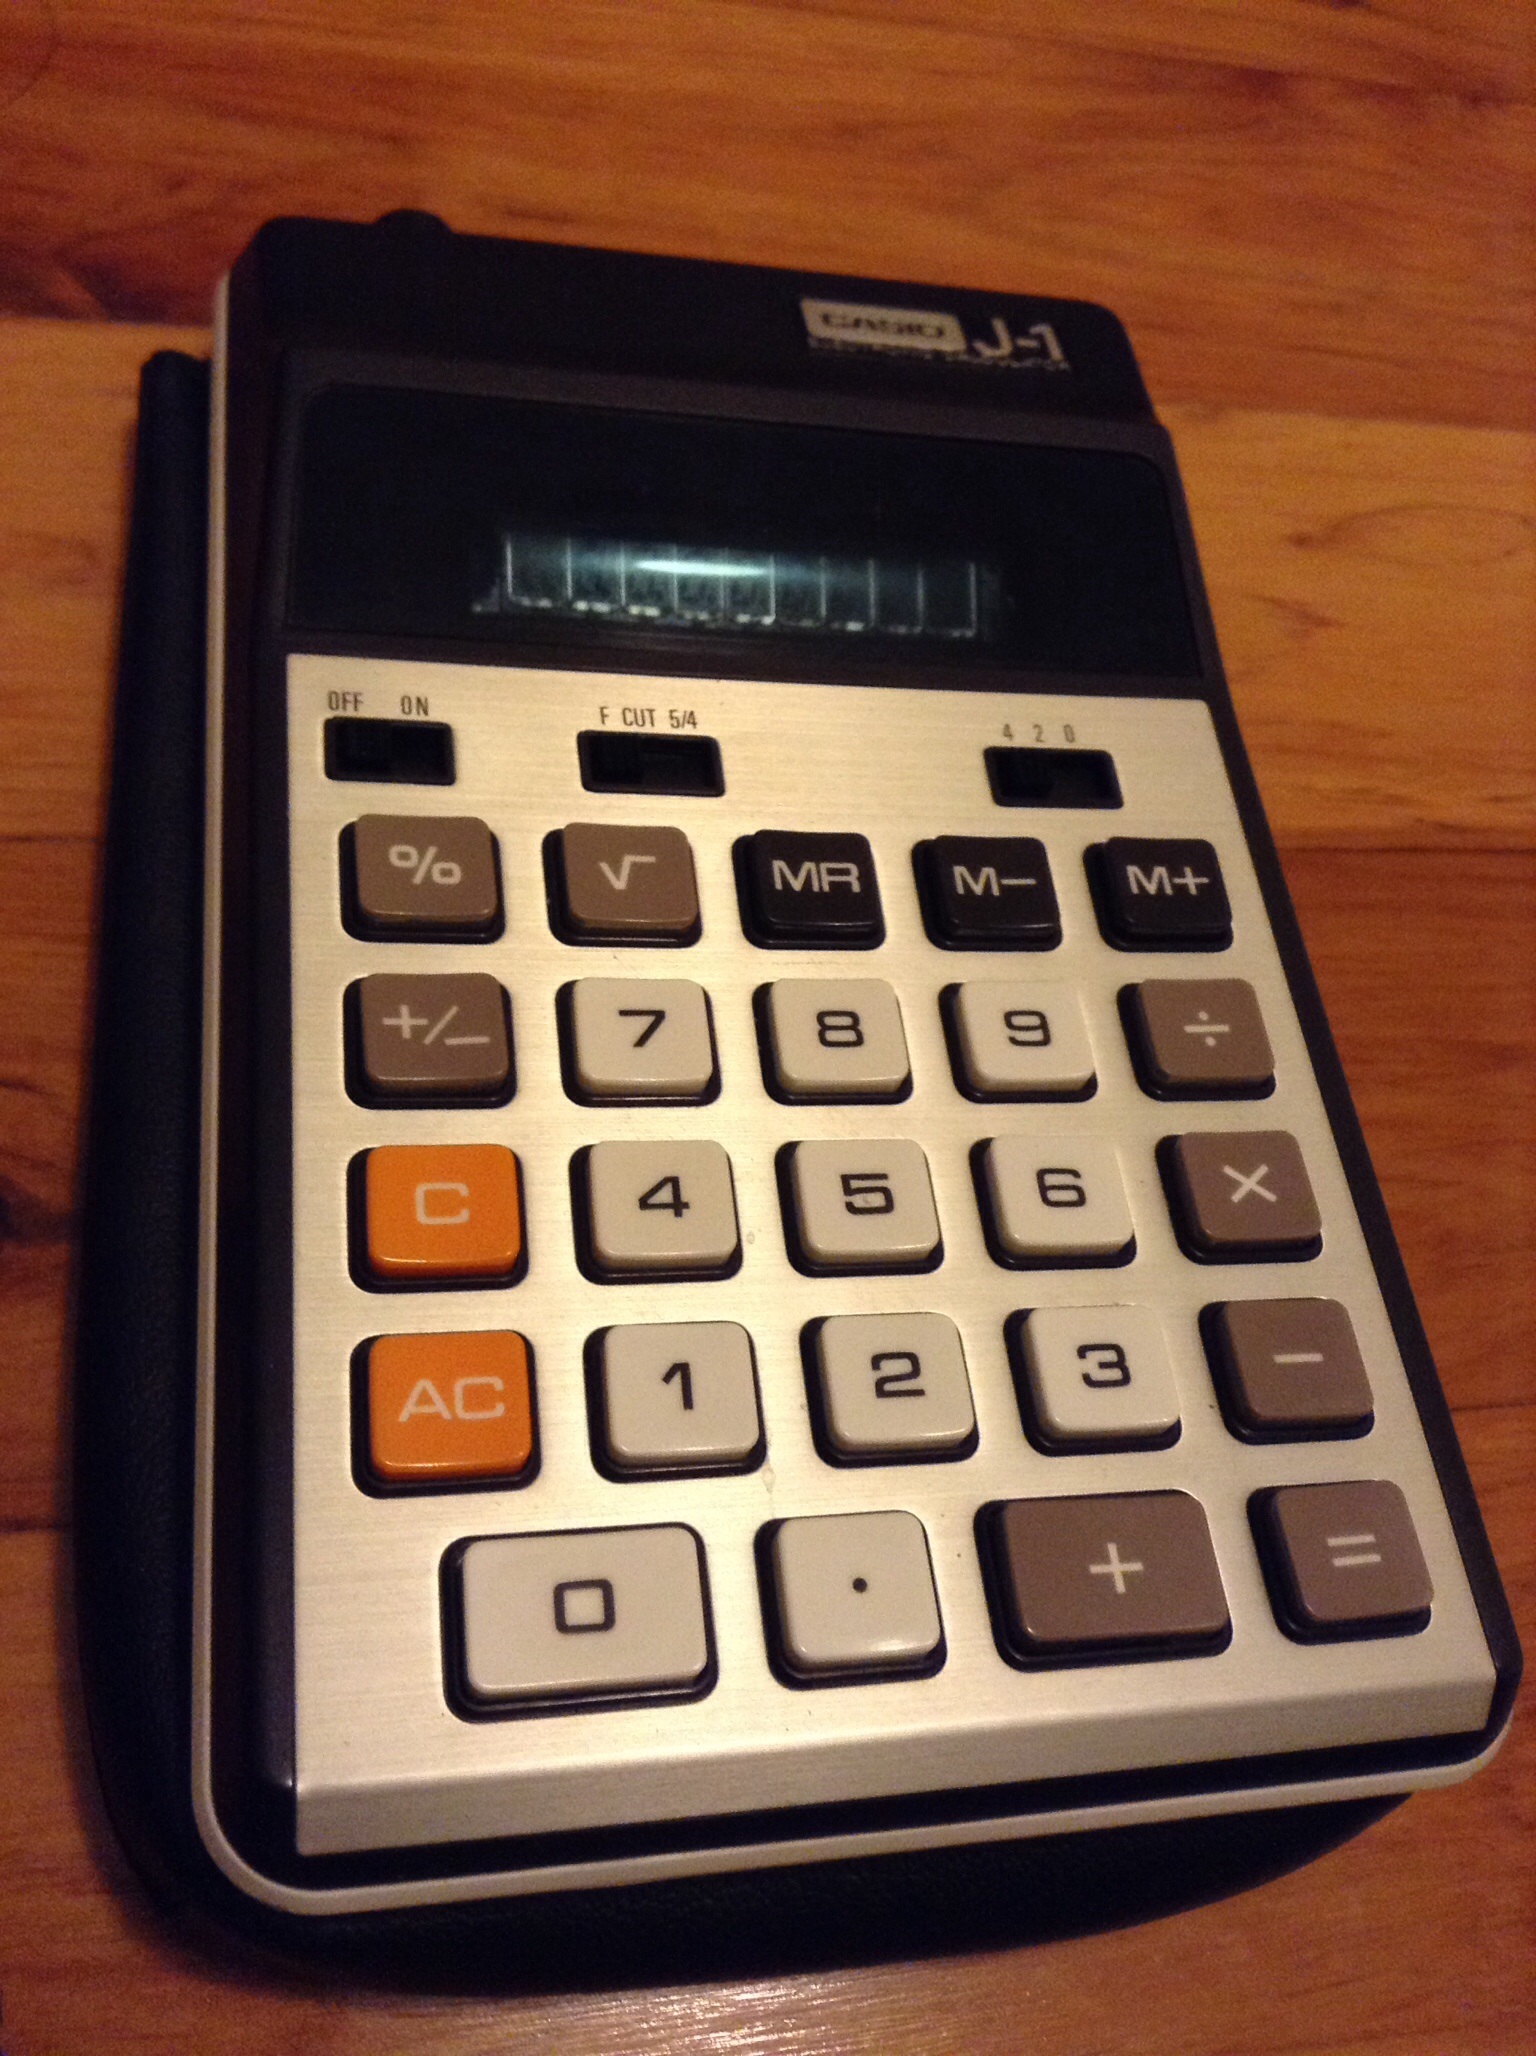
vintage, business, cash, calculator, financial, office supplies, numeric keypad, office equipment